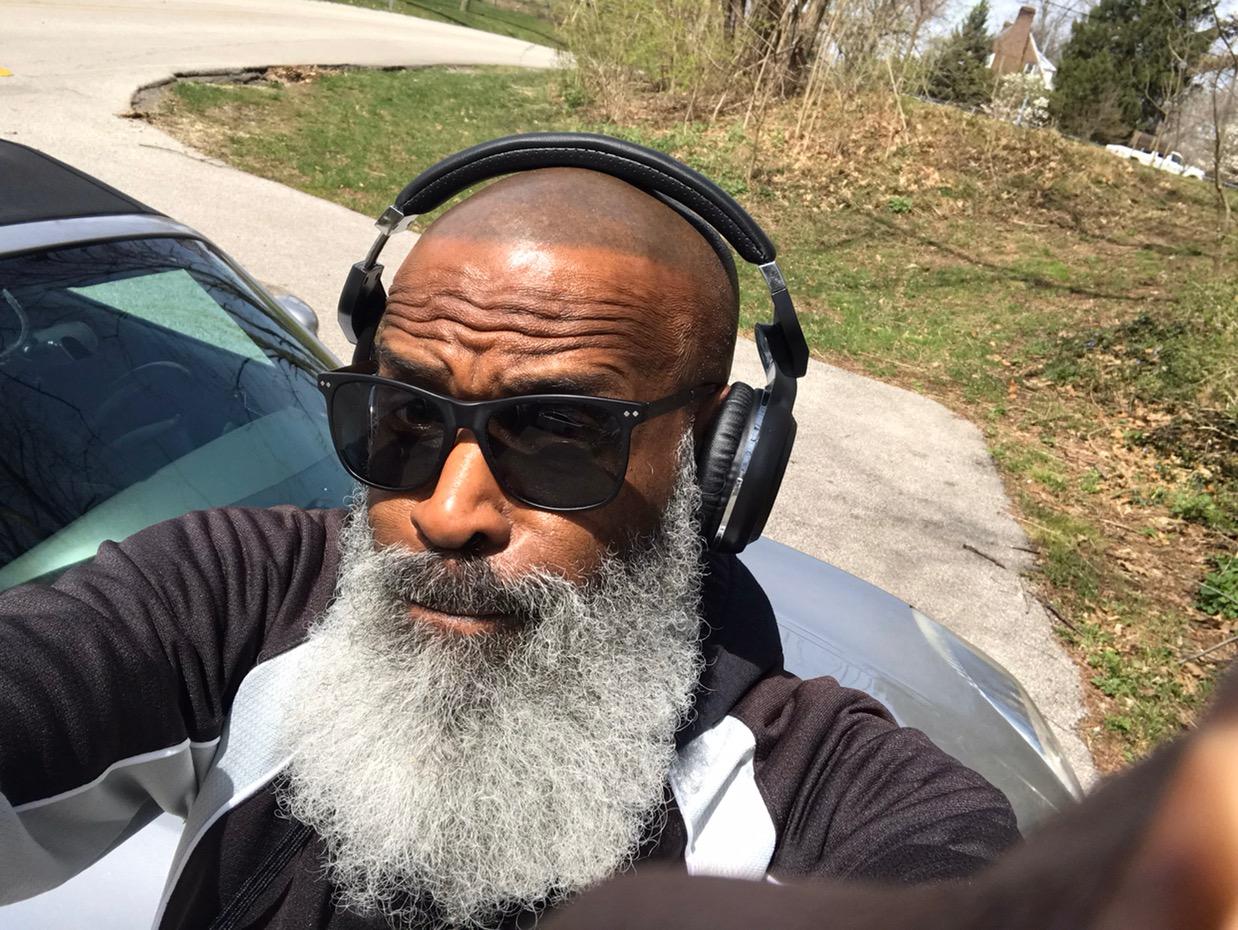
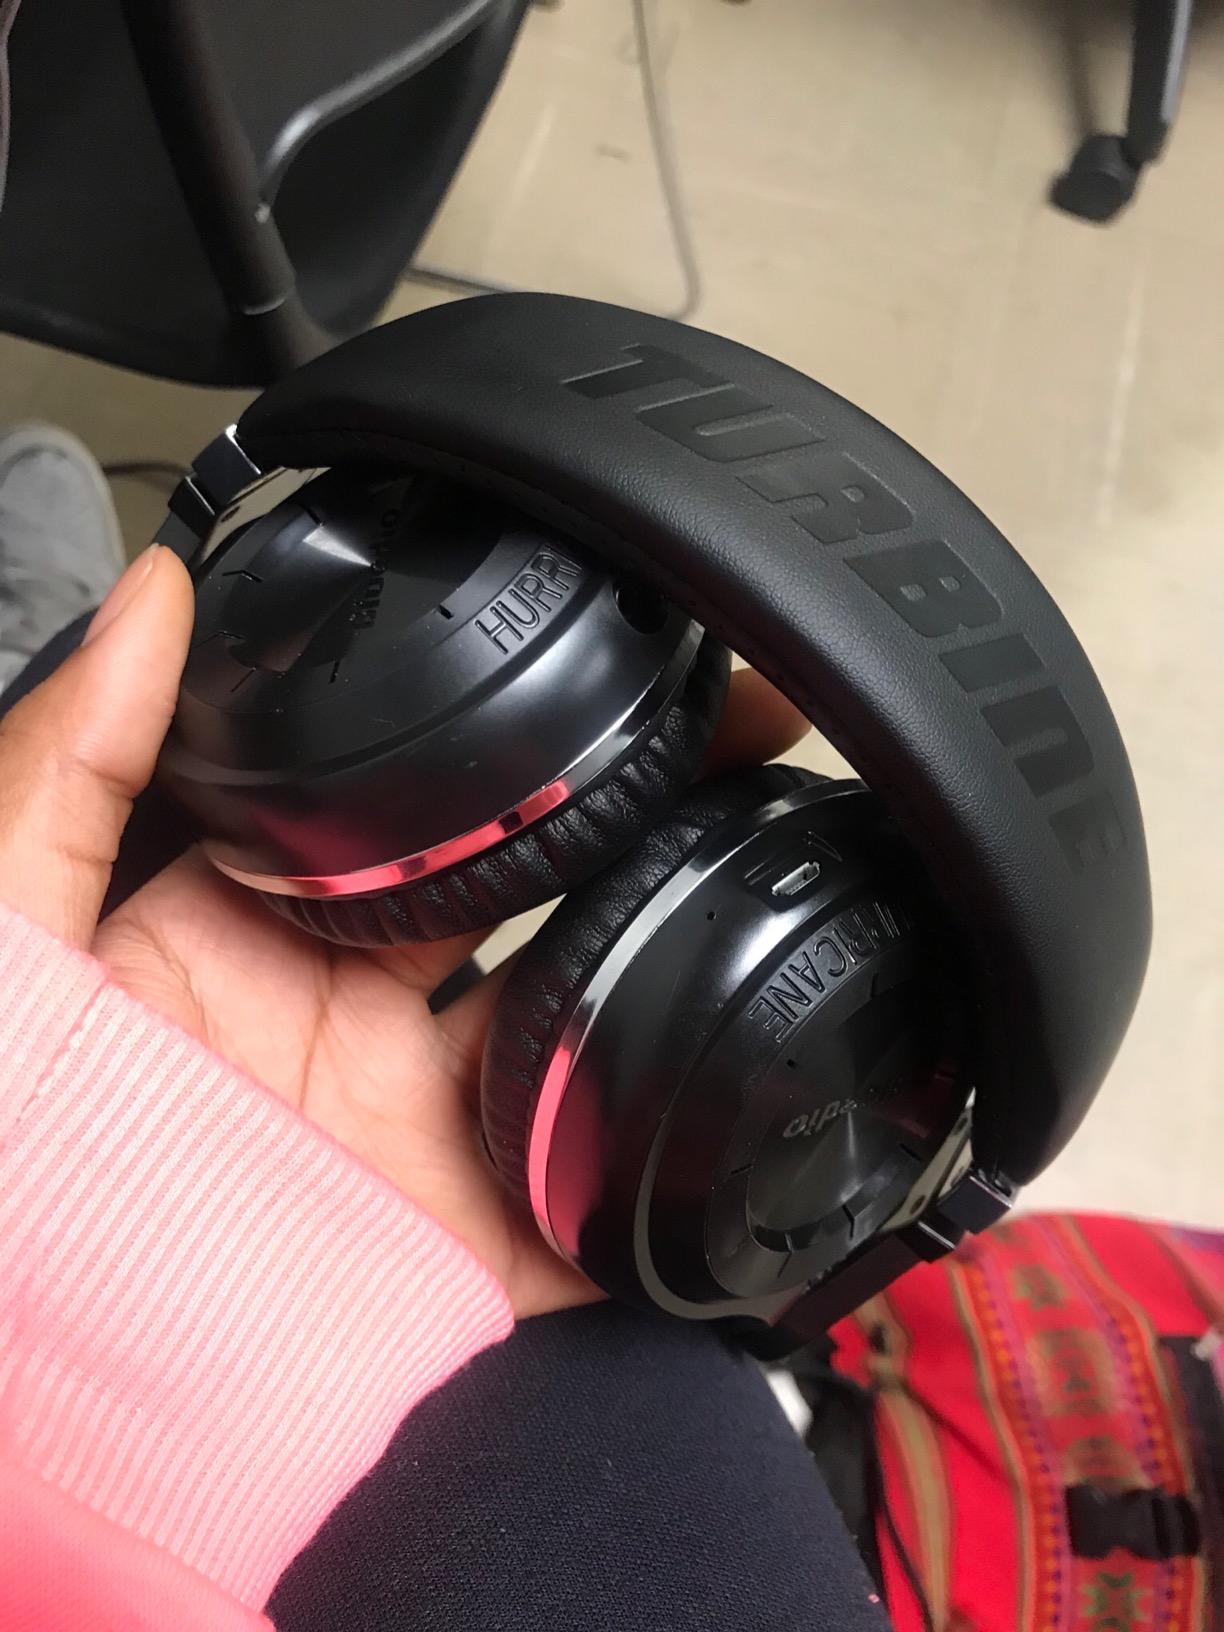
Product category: headphones
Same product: yes